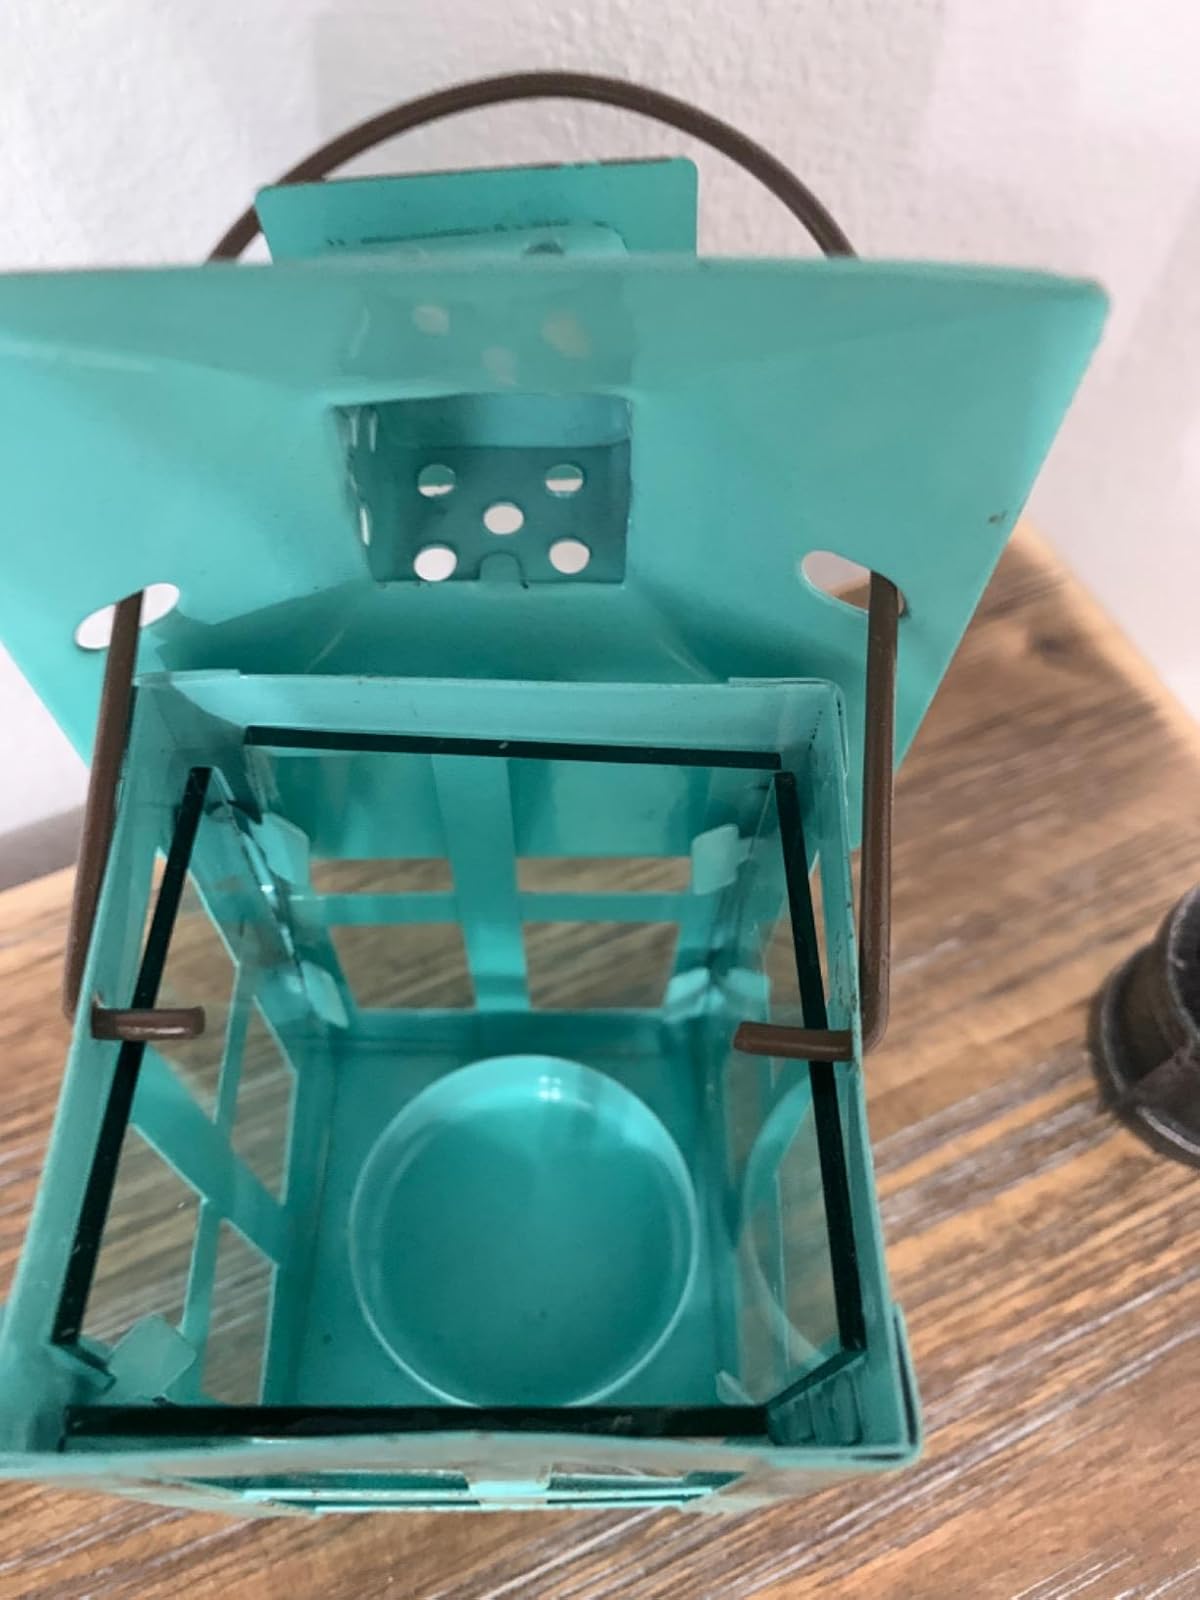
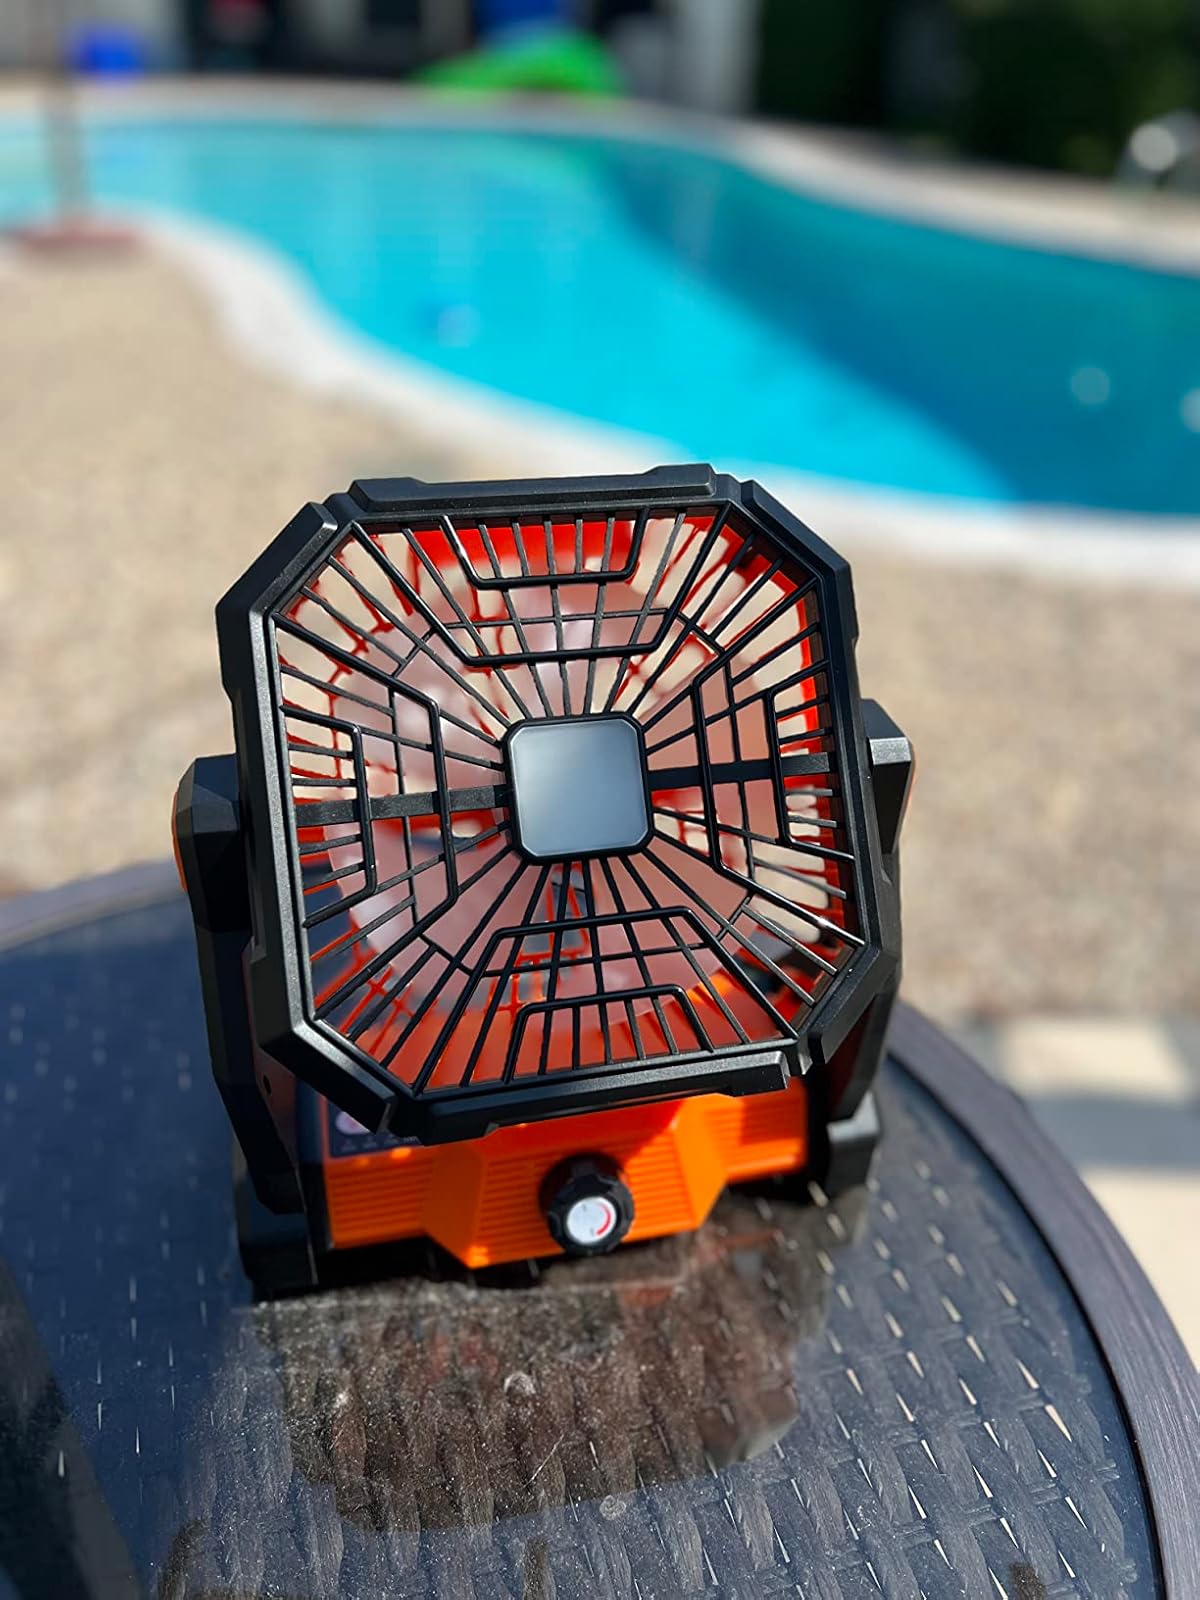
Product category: lantern
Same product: no